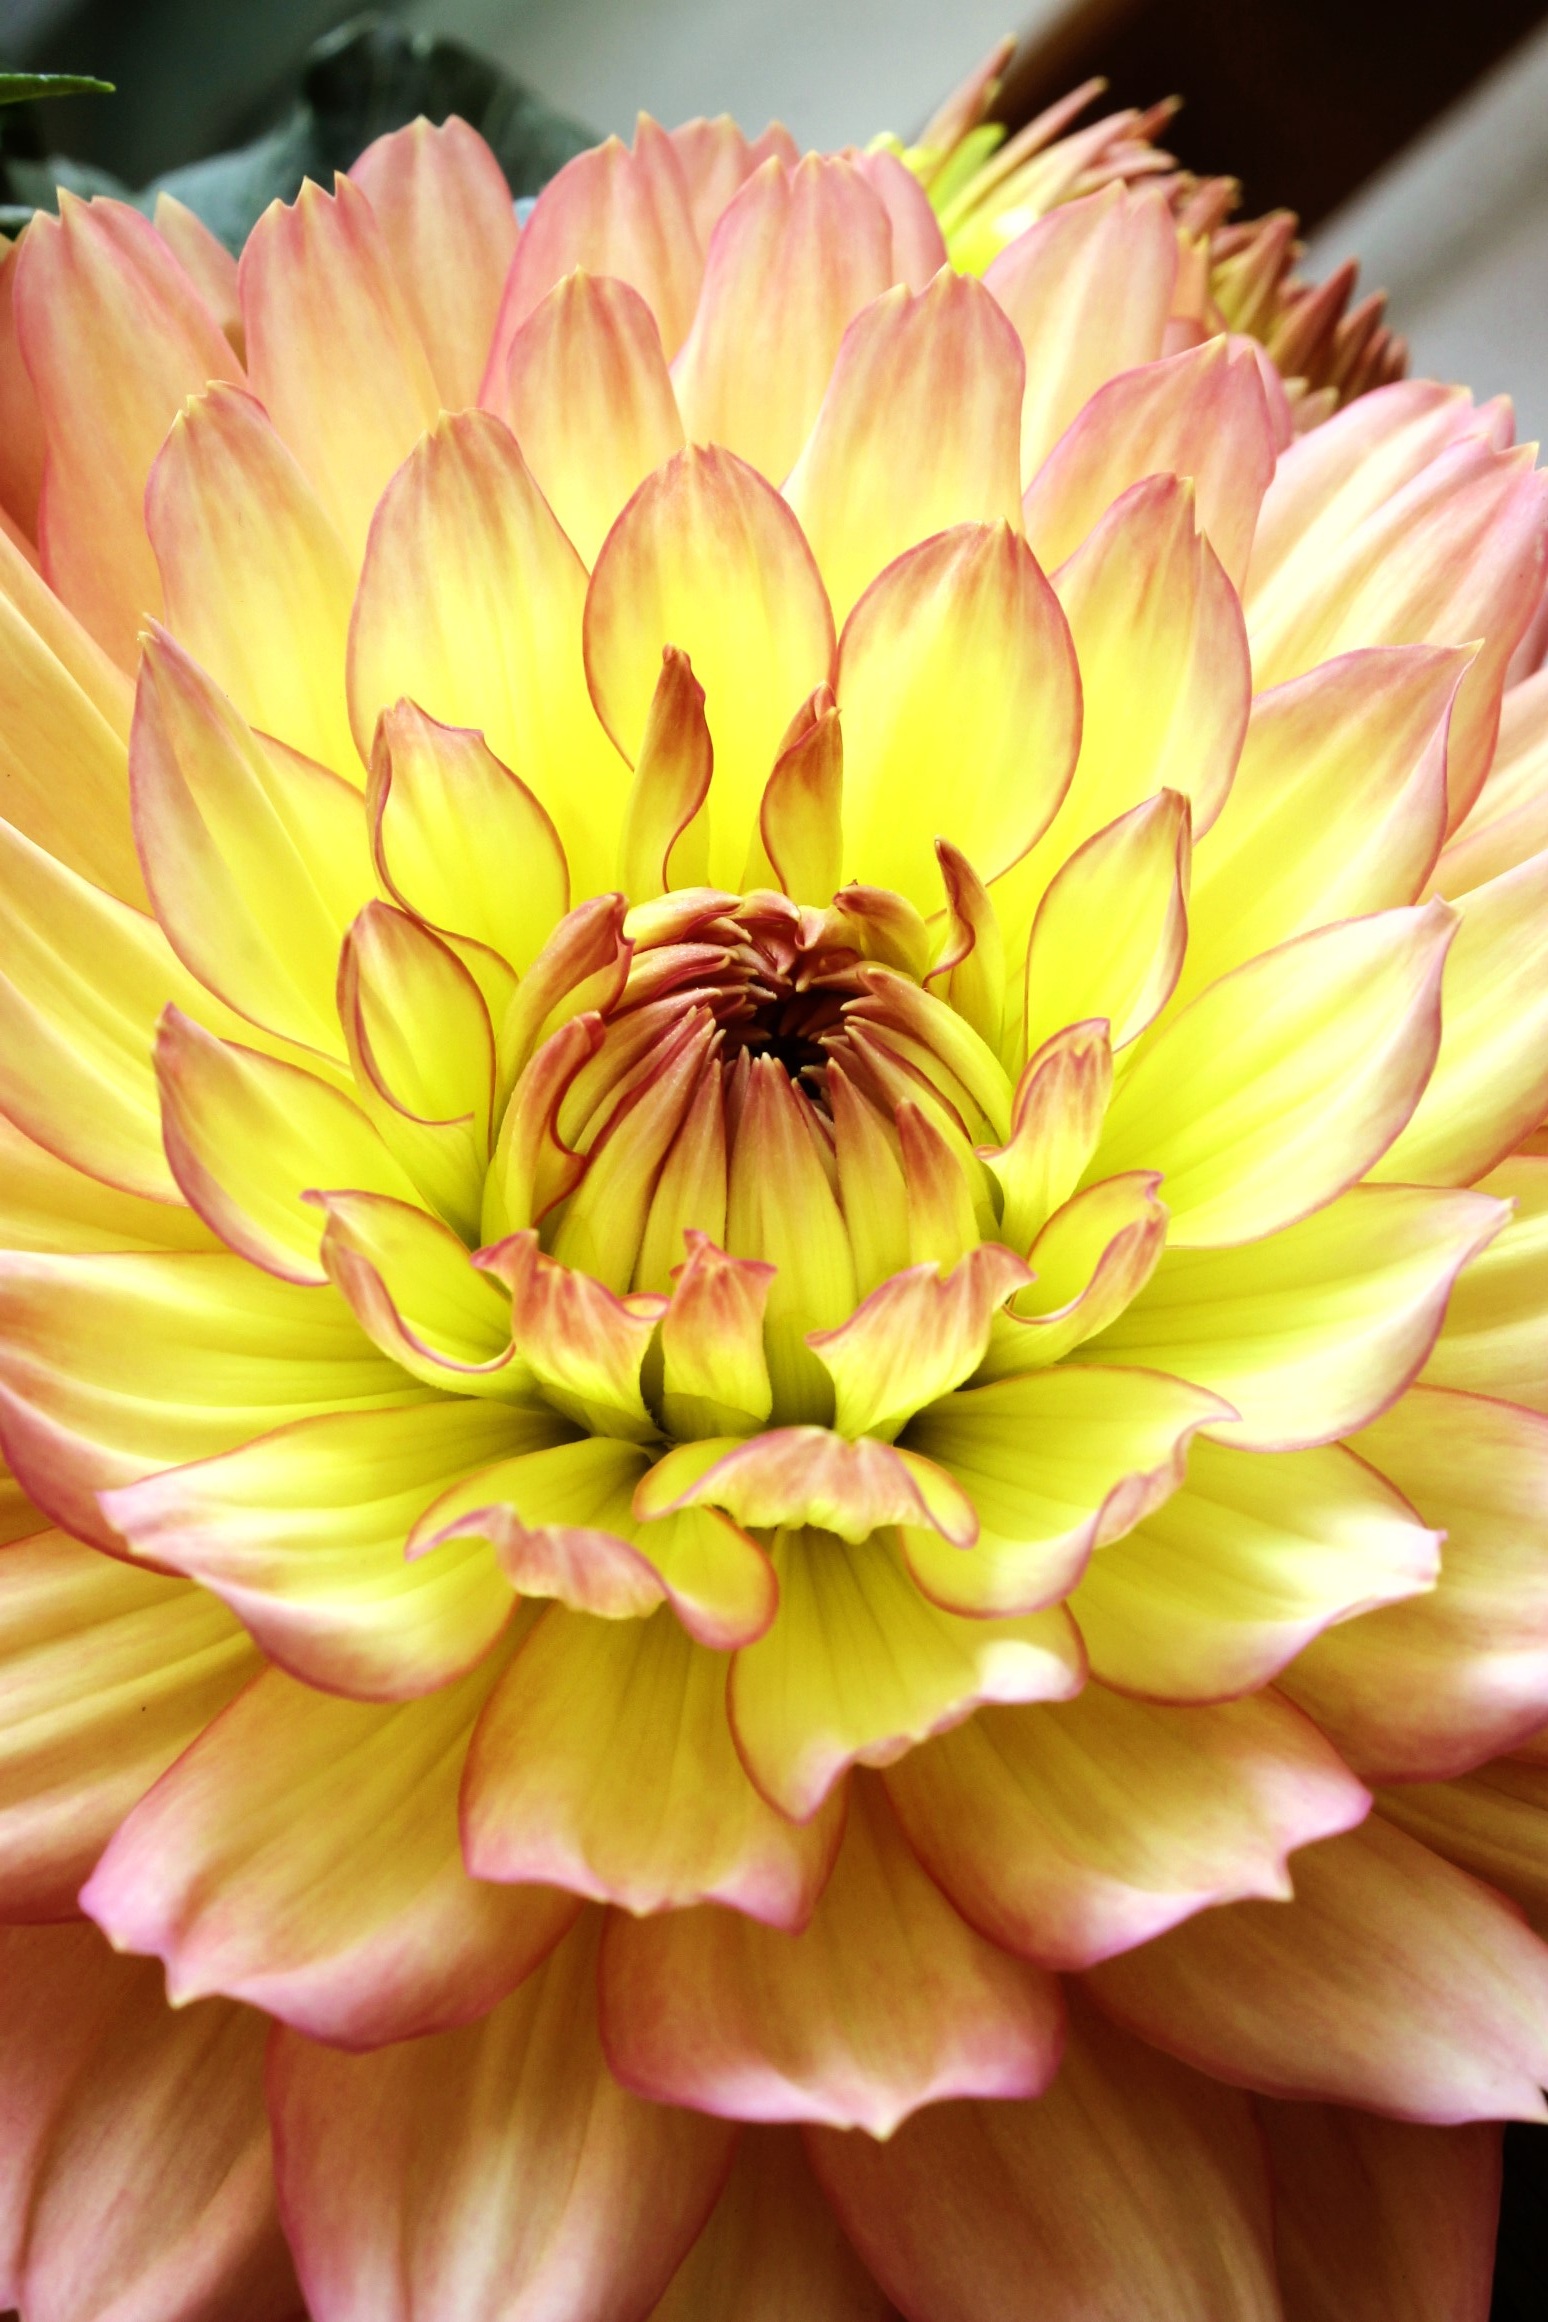
plant, flower, petal, macro, yellow, flora, close up, dahlia, gerbera, macro photography, flowering plant, daisy family, plant stem, land plant